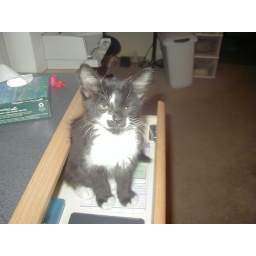
He fits in a desk drawer